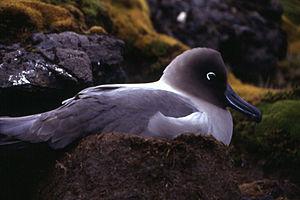
Albatros fuligineux. Phoebetria palpebrata. Côte Ouest de Kerguelen (Railler du Baty).
L'Albatros fuligineux ou Albatros fuligineux à dos clair, est une espèce d'oiseau marin appartenant à la famille des Diomedeidae, répandu à travers les îles subantarctiques.
Les îles Kerguelen ou archipel Kerguelen, à l'origine baptisées France australe et jadis surnommées « îles de la Désolation », forment un archipel français dans le sud de l'océan Indien. Elles constituent l'un des cinq districts des Terres australes et antarctiques françaises.